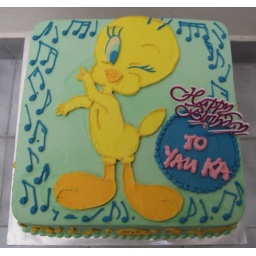
a dancing tweety bird on a small 1kg cake frosted in buttercream.